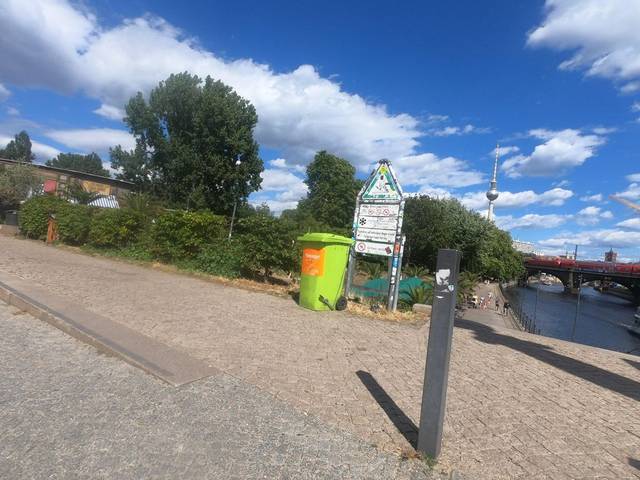
Region: Germany
Coordinates: 52.523, 13.394